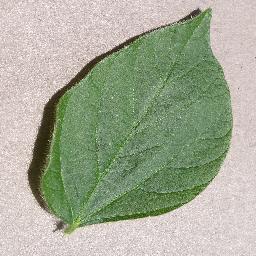
Label: Soybean___healthy